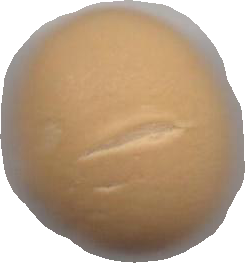
Variety: Grobogan